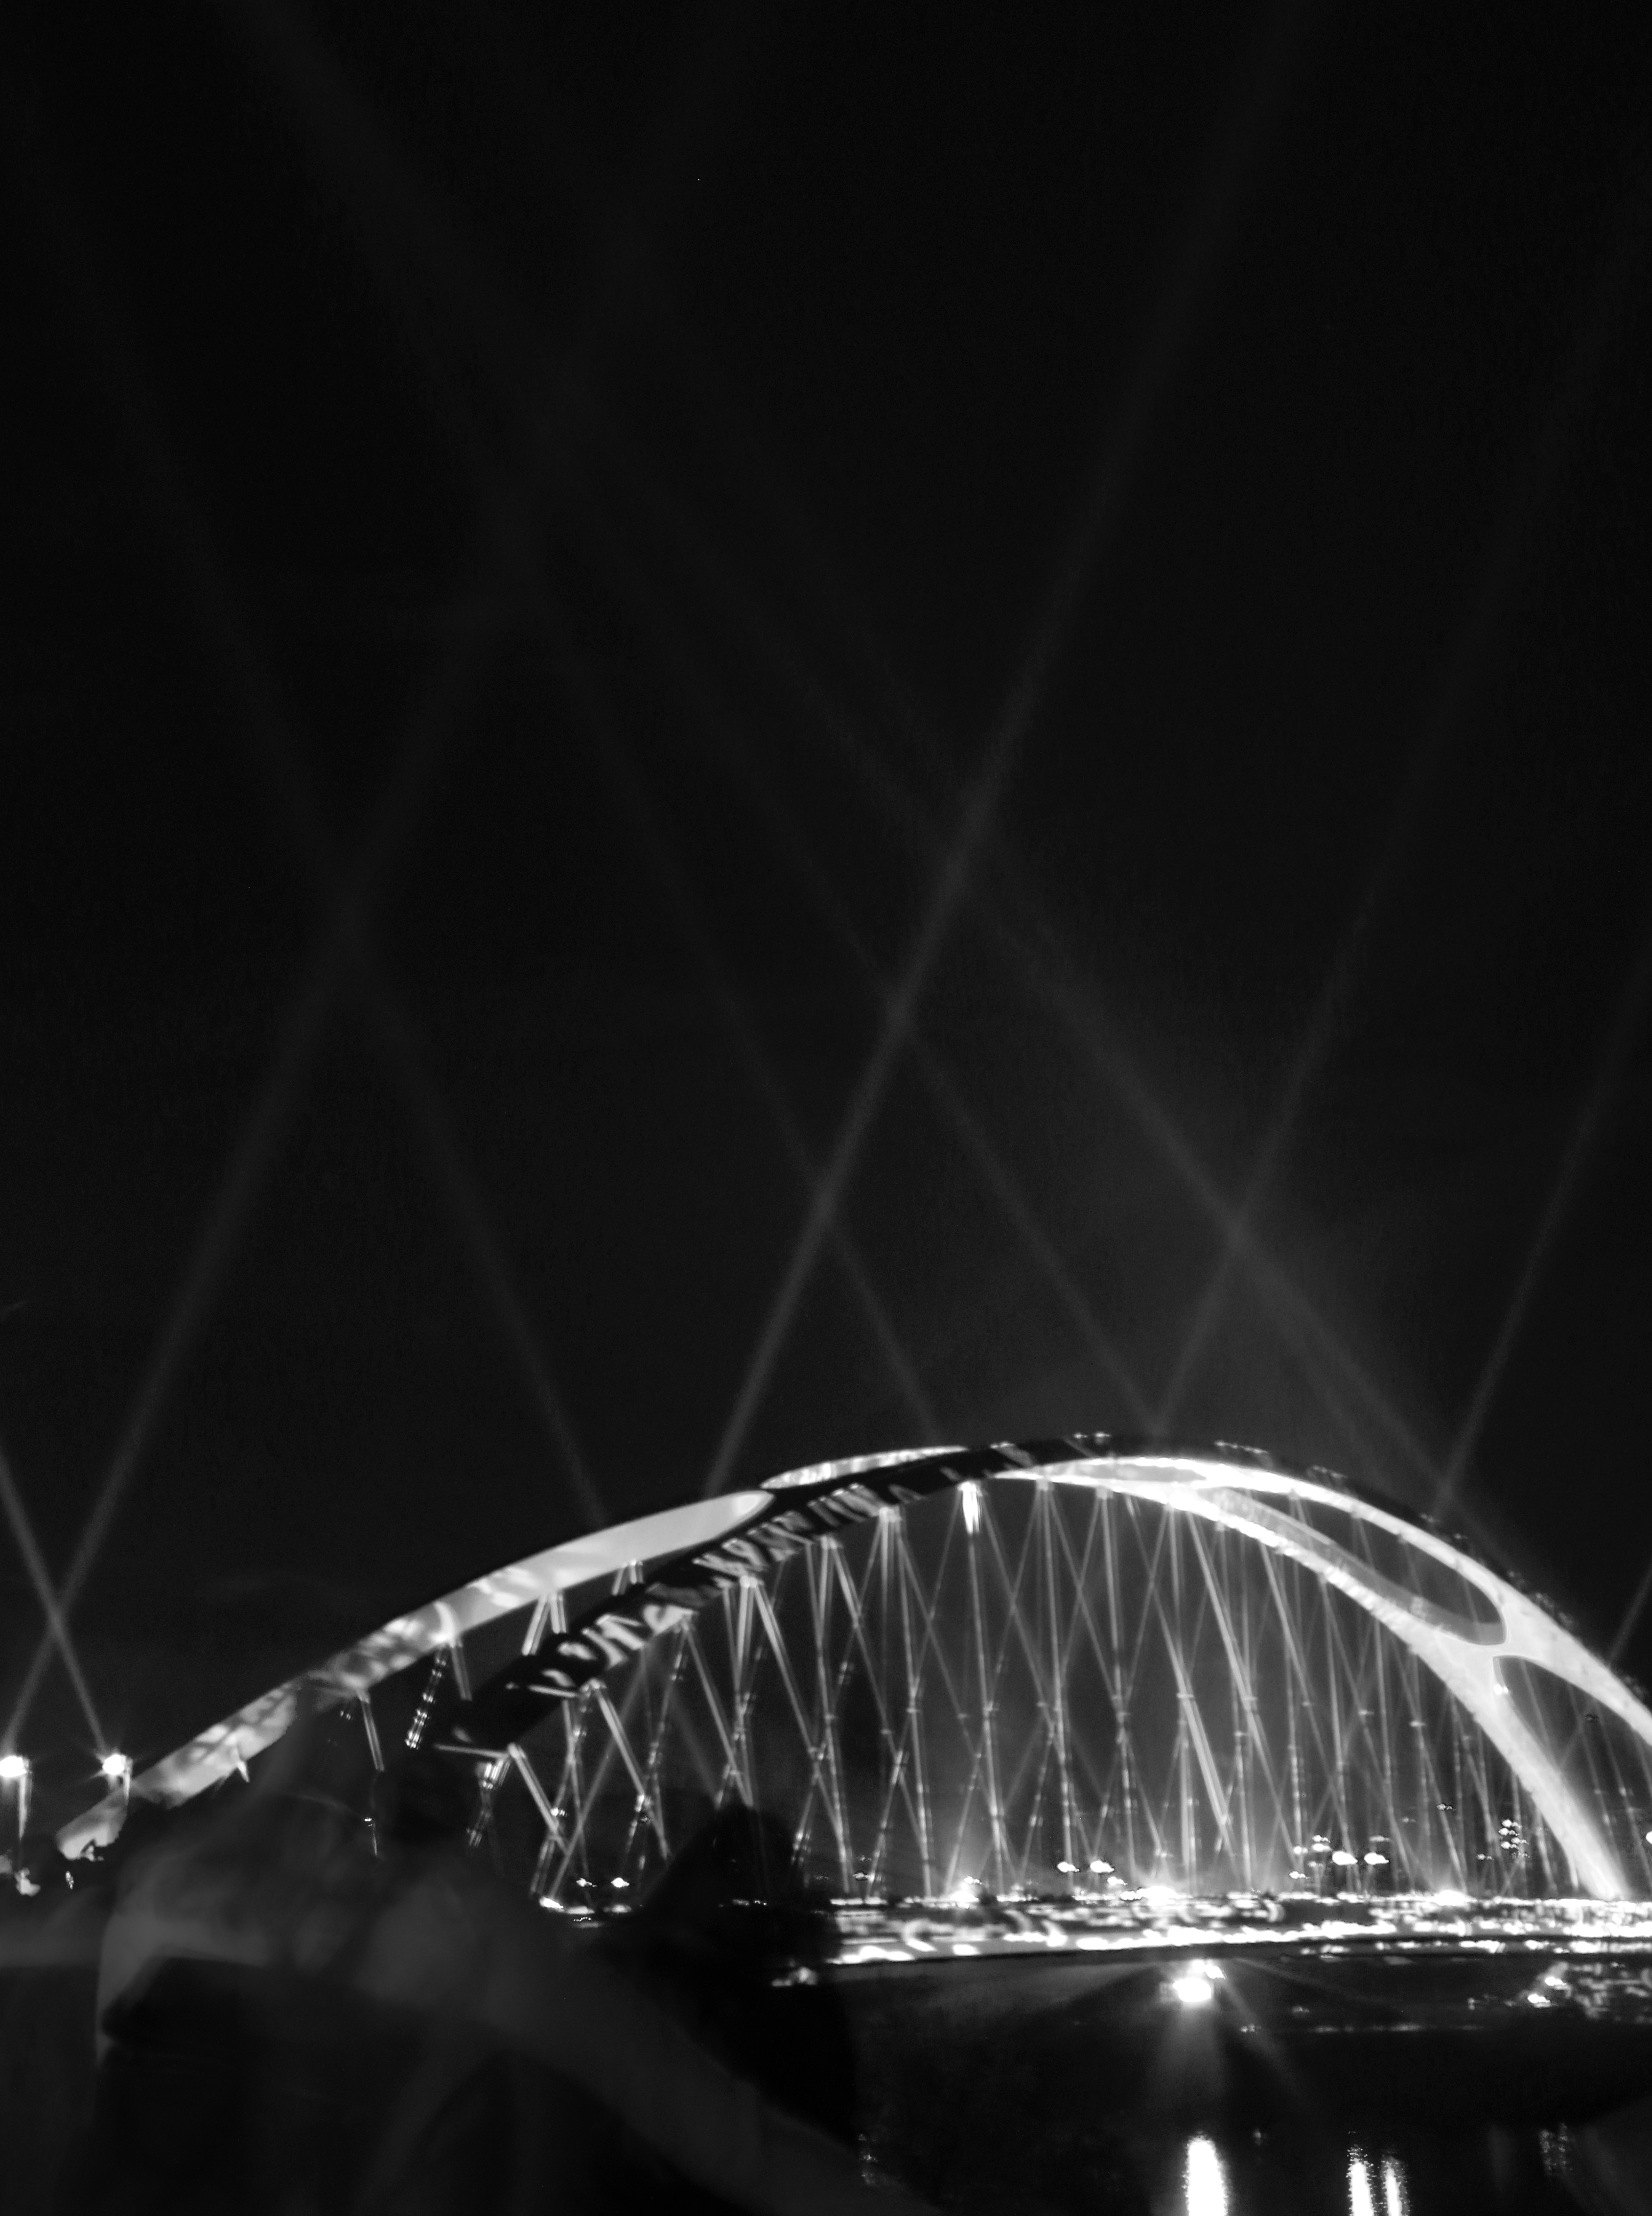
light, black and white, night, photography, darkness, black, monochrome, lighting, bw, blackandwhite, blackwhite, alemania, allemagne, sw, schwarzweiss, schwarzweis, frankfurtmain, germania, frankfurt, luminale, schwarzweissfotografie, schwarzweisfotografie, luminale2014, monochrome photography